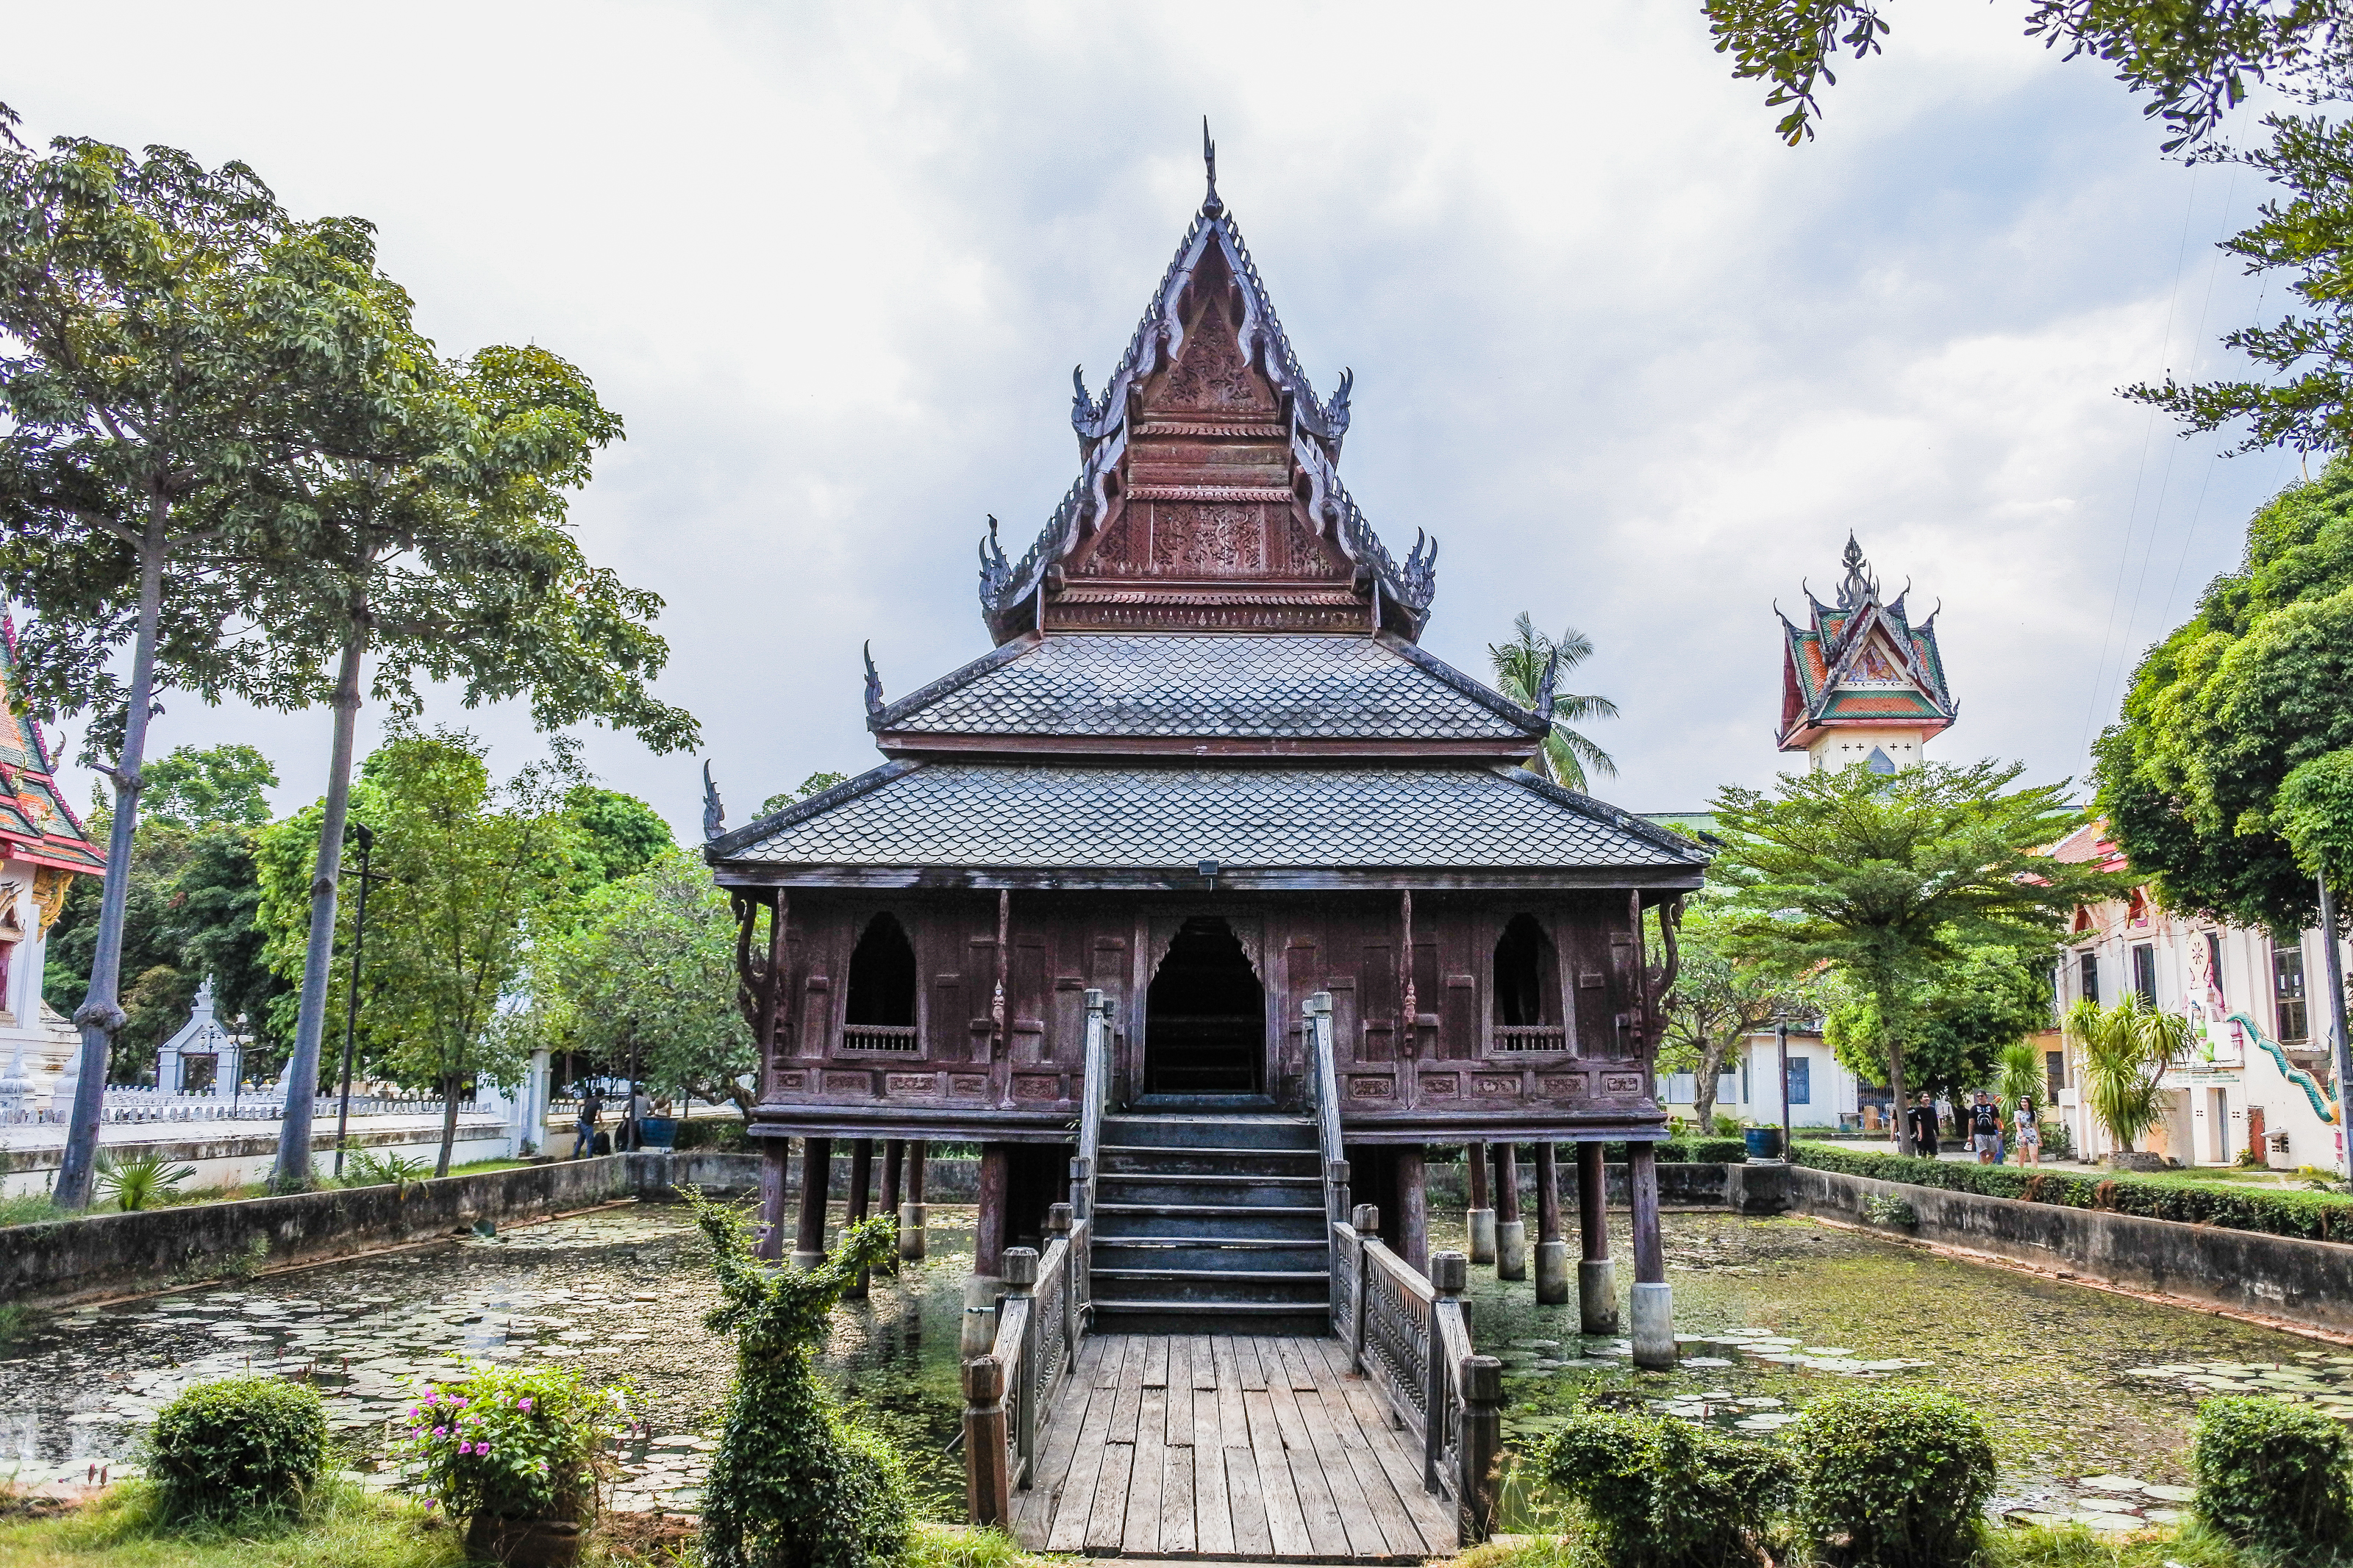
pond, art, texture, hall, historical, lotus, thai, water, religion, attraction, library, pavilion, wooden, thailand, temple, style, landmark, travel, decoration, architecture, place of worship, building, wat, historic site, hindu temple, sky, tree, tourism, chinese architecture, ancient history, pagoda, shrine, tourist attraction, leisure, vacation